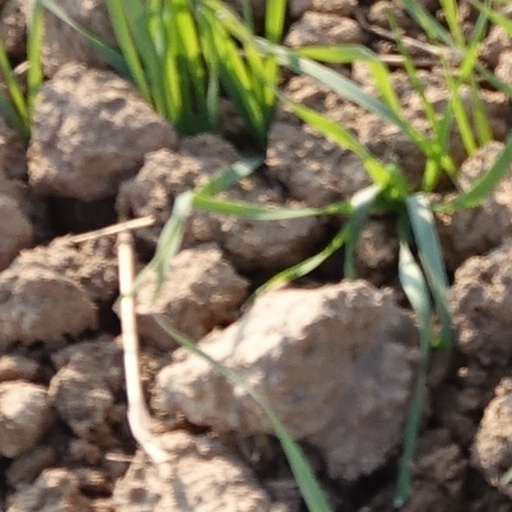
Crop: wheat